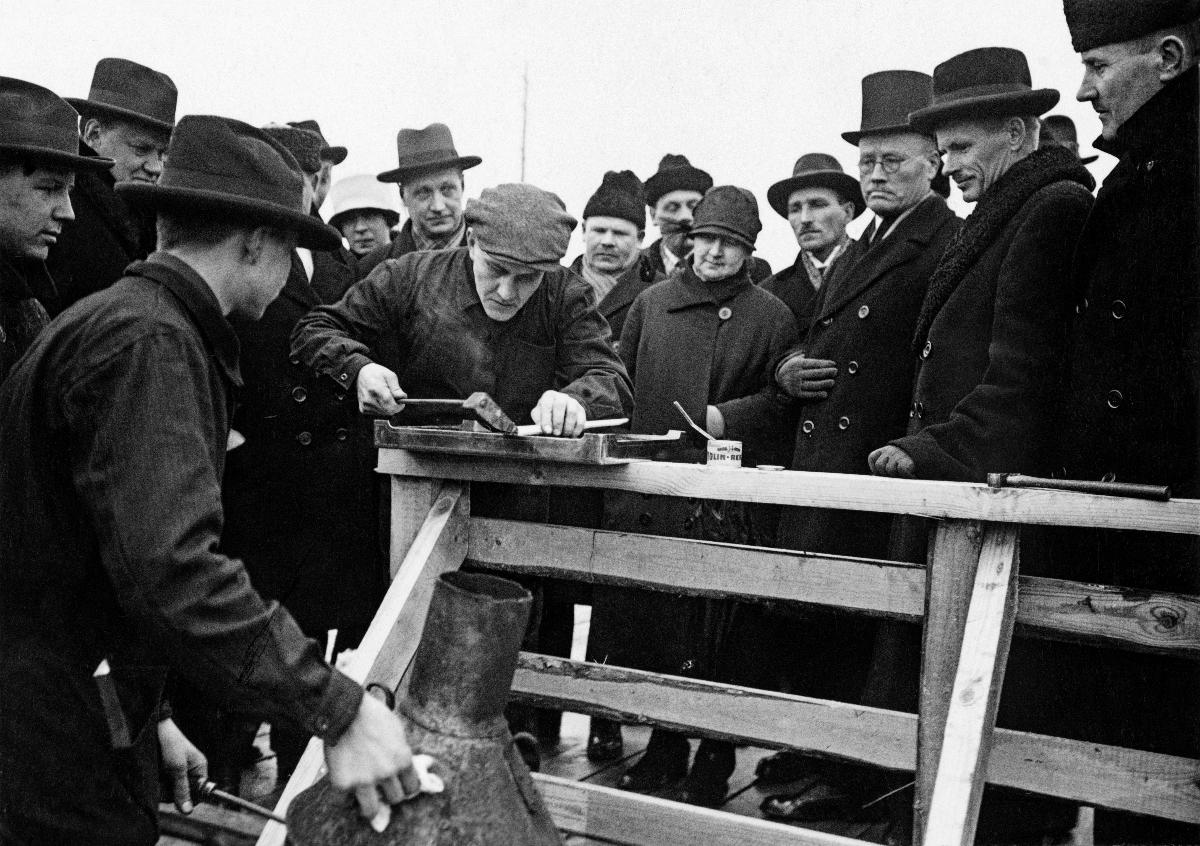
Eduskuntatalon peruskiven laskeminen
The laying of the foundation stone of the Parliament House
sisällön kuvaus: Eduskuntatalon peruskiven laskeminen Helsingissä 2.4.1927.  Vaskiarkku juotetaan kiinni. content description: The laying of the foundation stone of the Parliament House in Helsinki 2.4.1927. Soldering of the brass coffin.
Vuosi: 1927
Paikka: Suomi; Suomi, Uusimaa, Helsinki
Aiheet: arkkitehtuuri; Eduskuntatalo; rakennukset; rakennelmat; peruskiven muuraus; orkesterit; architecture; Parliament House; buildings; construction; parliament house; building; building site; foundation; ceremonies; orchestra; orchestras; arkitektur; Riksdagshuset (Finland); byggnader; byggande; orkestrar